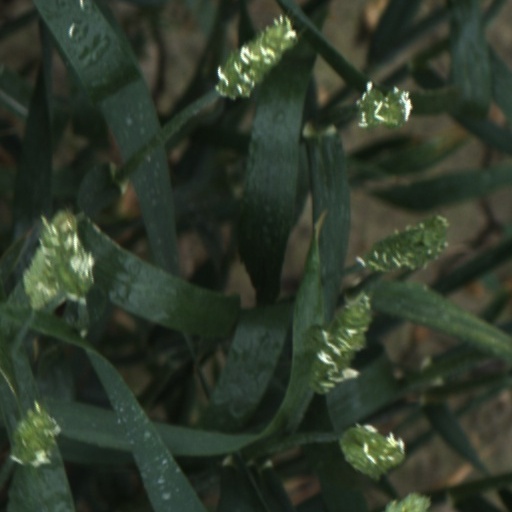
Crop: wheat